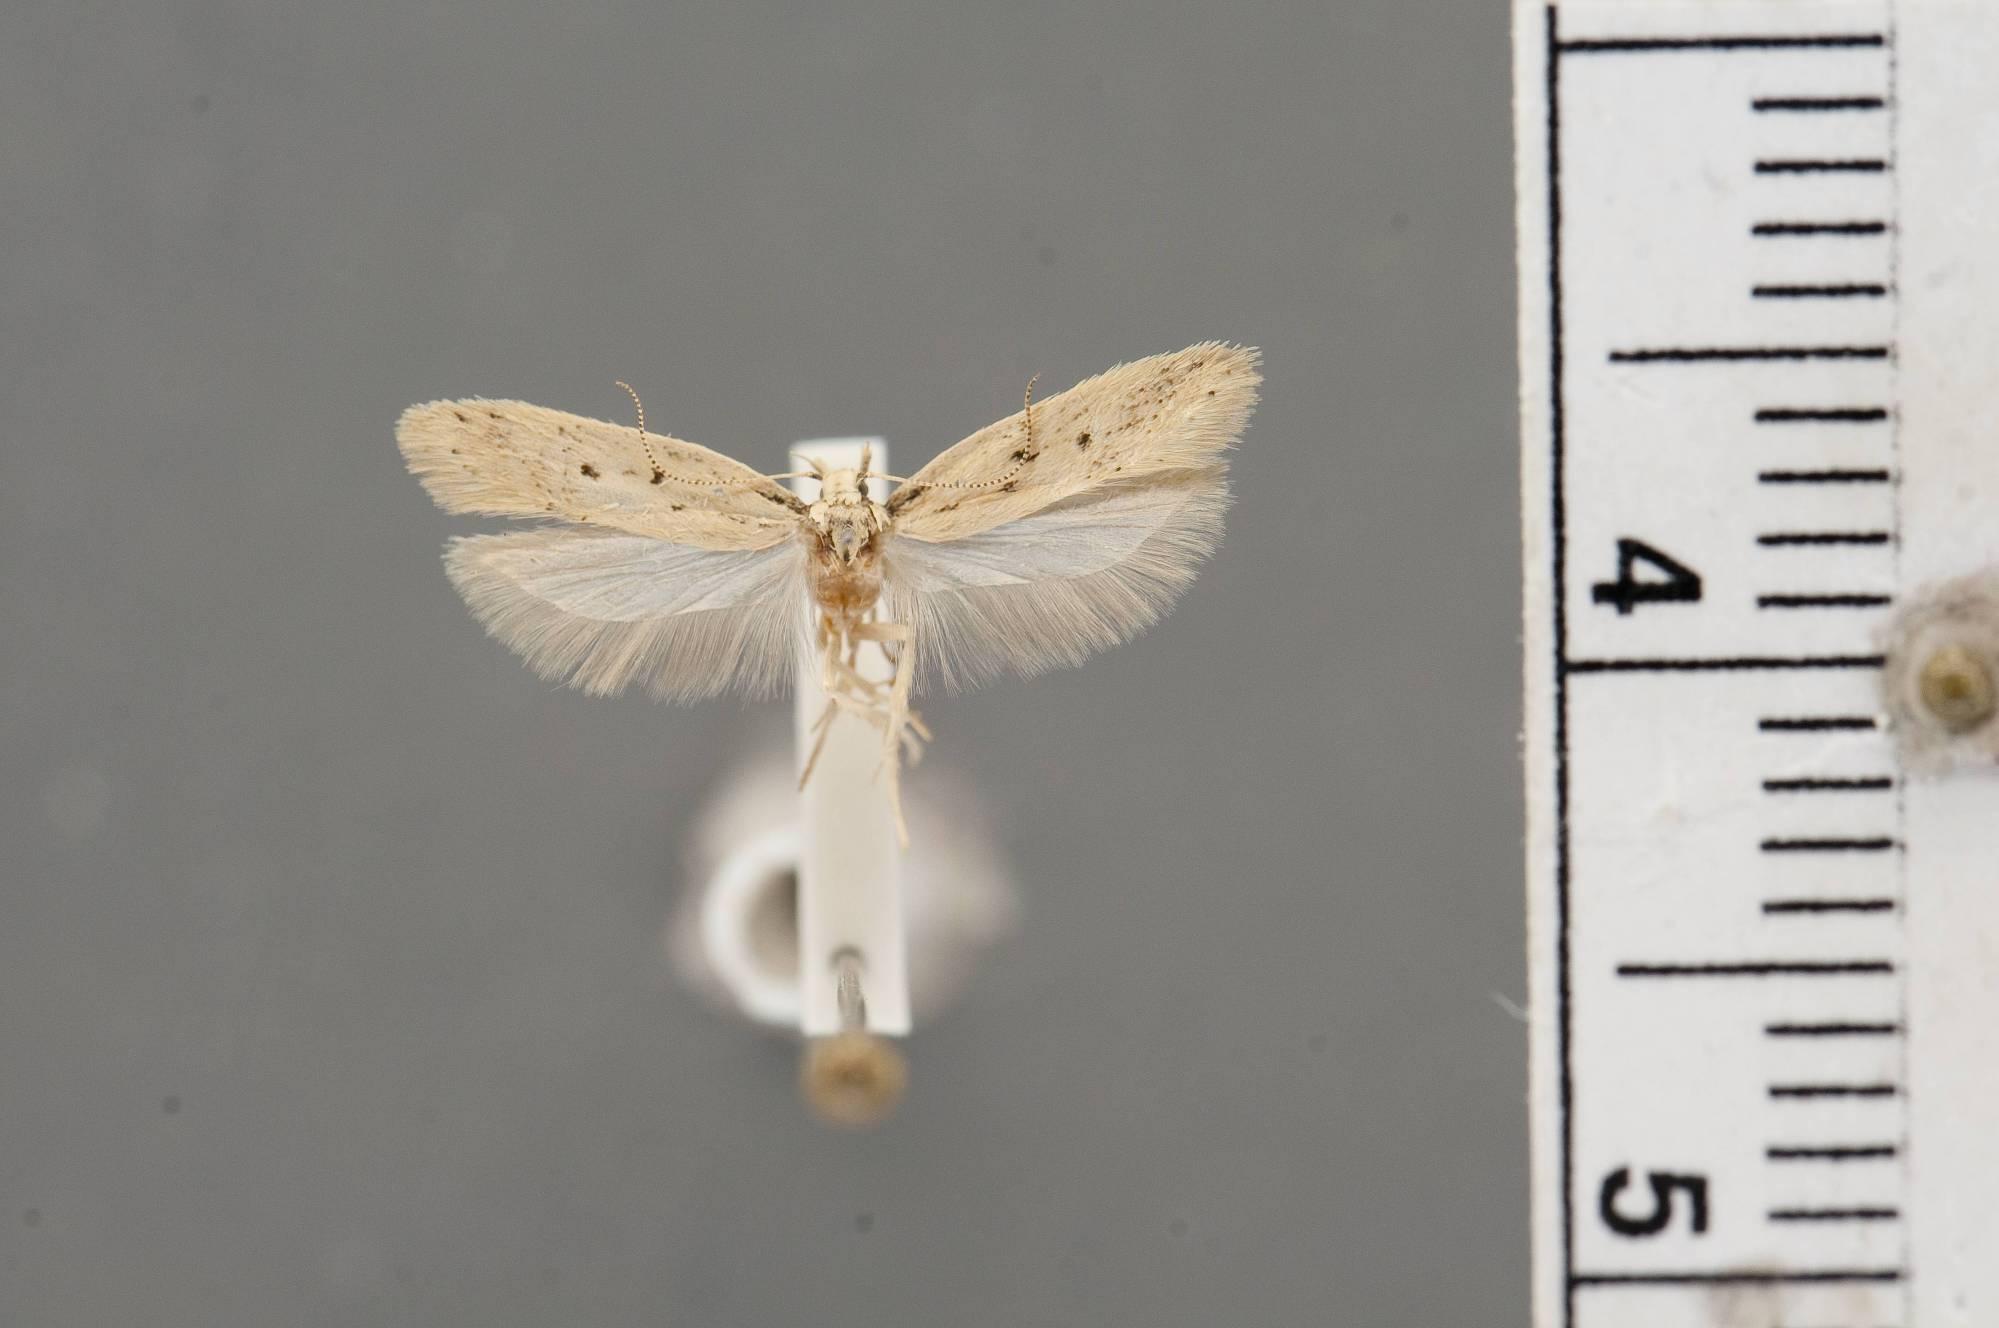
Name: Chionodes praeco
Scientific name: Chionodes praeco Hodges, 1999
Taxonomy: Animalia, Arthropoda, Insecta, Lepidoptera, Glossata, Gelechiidae, Gelechiinae
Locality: Ocqueoc Lake, Presque Isle, Michigan, United States
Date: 25 Jul 1970 to 26 Jul 1970